Himera

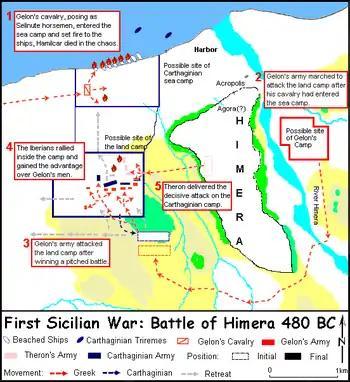
Site of the first battle of Himera

The magnitude of the armament sent under Hamilcar, who is said to have landed in Sicily with an army of 300,000 men, sufficiently proves that the conquest of Himera was the pretext, rather than the object, of the war. However, it is likely that the growing power of Himeria in the immediate vicinity of the Carthaginian settlements of Panormus and Solus had already caused concern among the Carthaginians. Hence it was against Himera that the first efforts of Hamilcar were directed. Theron, who had thrown himself into the city with all the forces at his command, was able to maintain its defence until the arrival of Gelon of Syracuse. Despite the numerical inferiority of his forces, he defeated the army of the Carthaginians with such slaughter that the Battle of Himera in 480 BC was regarded by the Greeks of Sicily as worthy of comparison with the contemporary victory of Salamis. The same feeling probably gave rise to the tradition or belief, that both triumphs were achieved on the very same day.